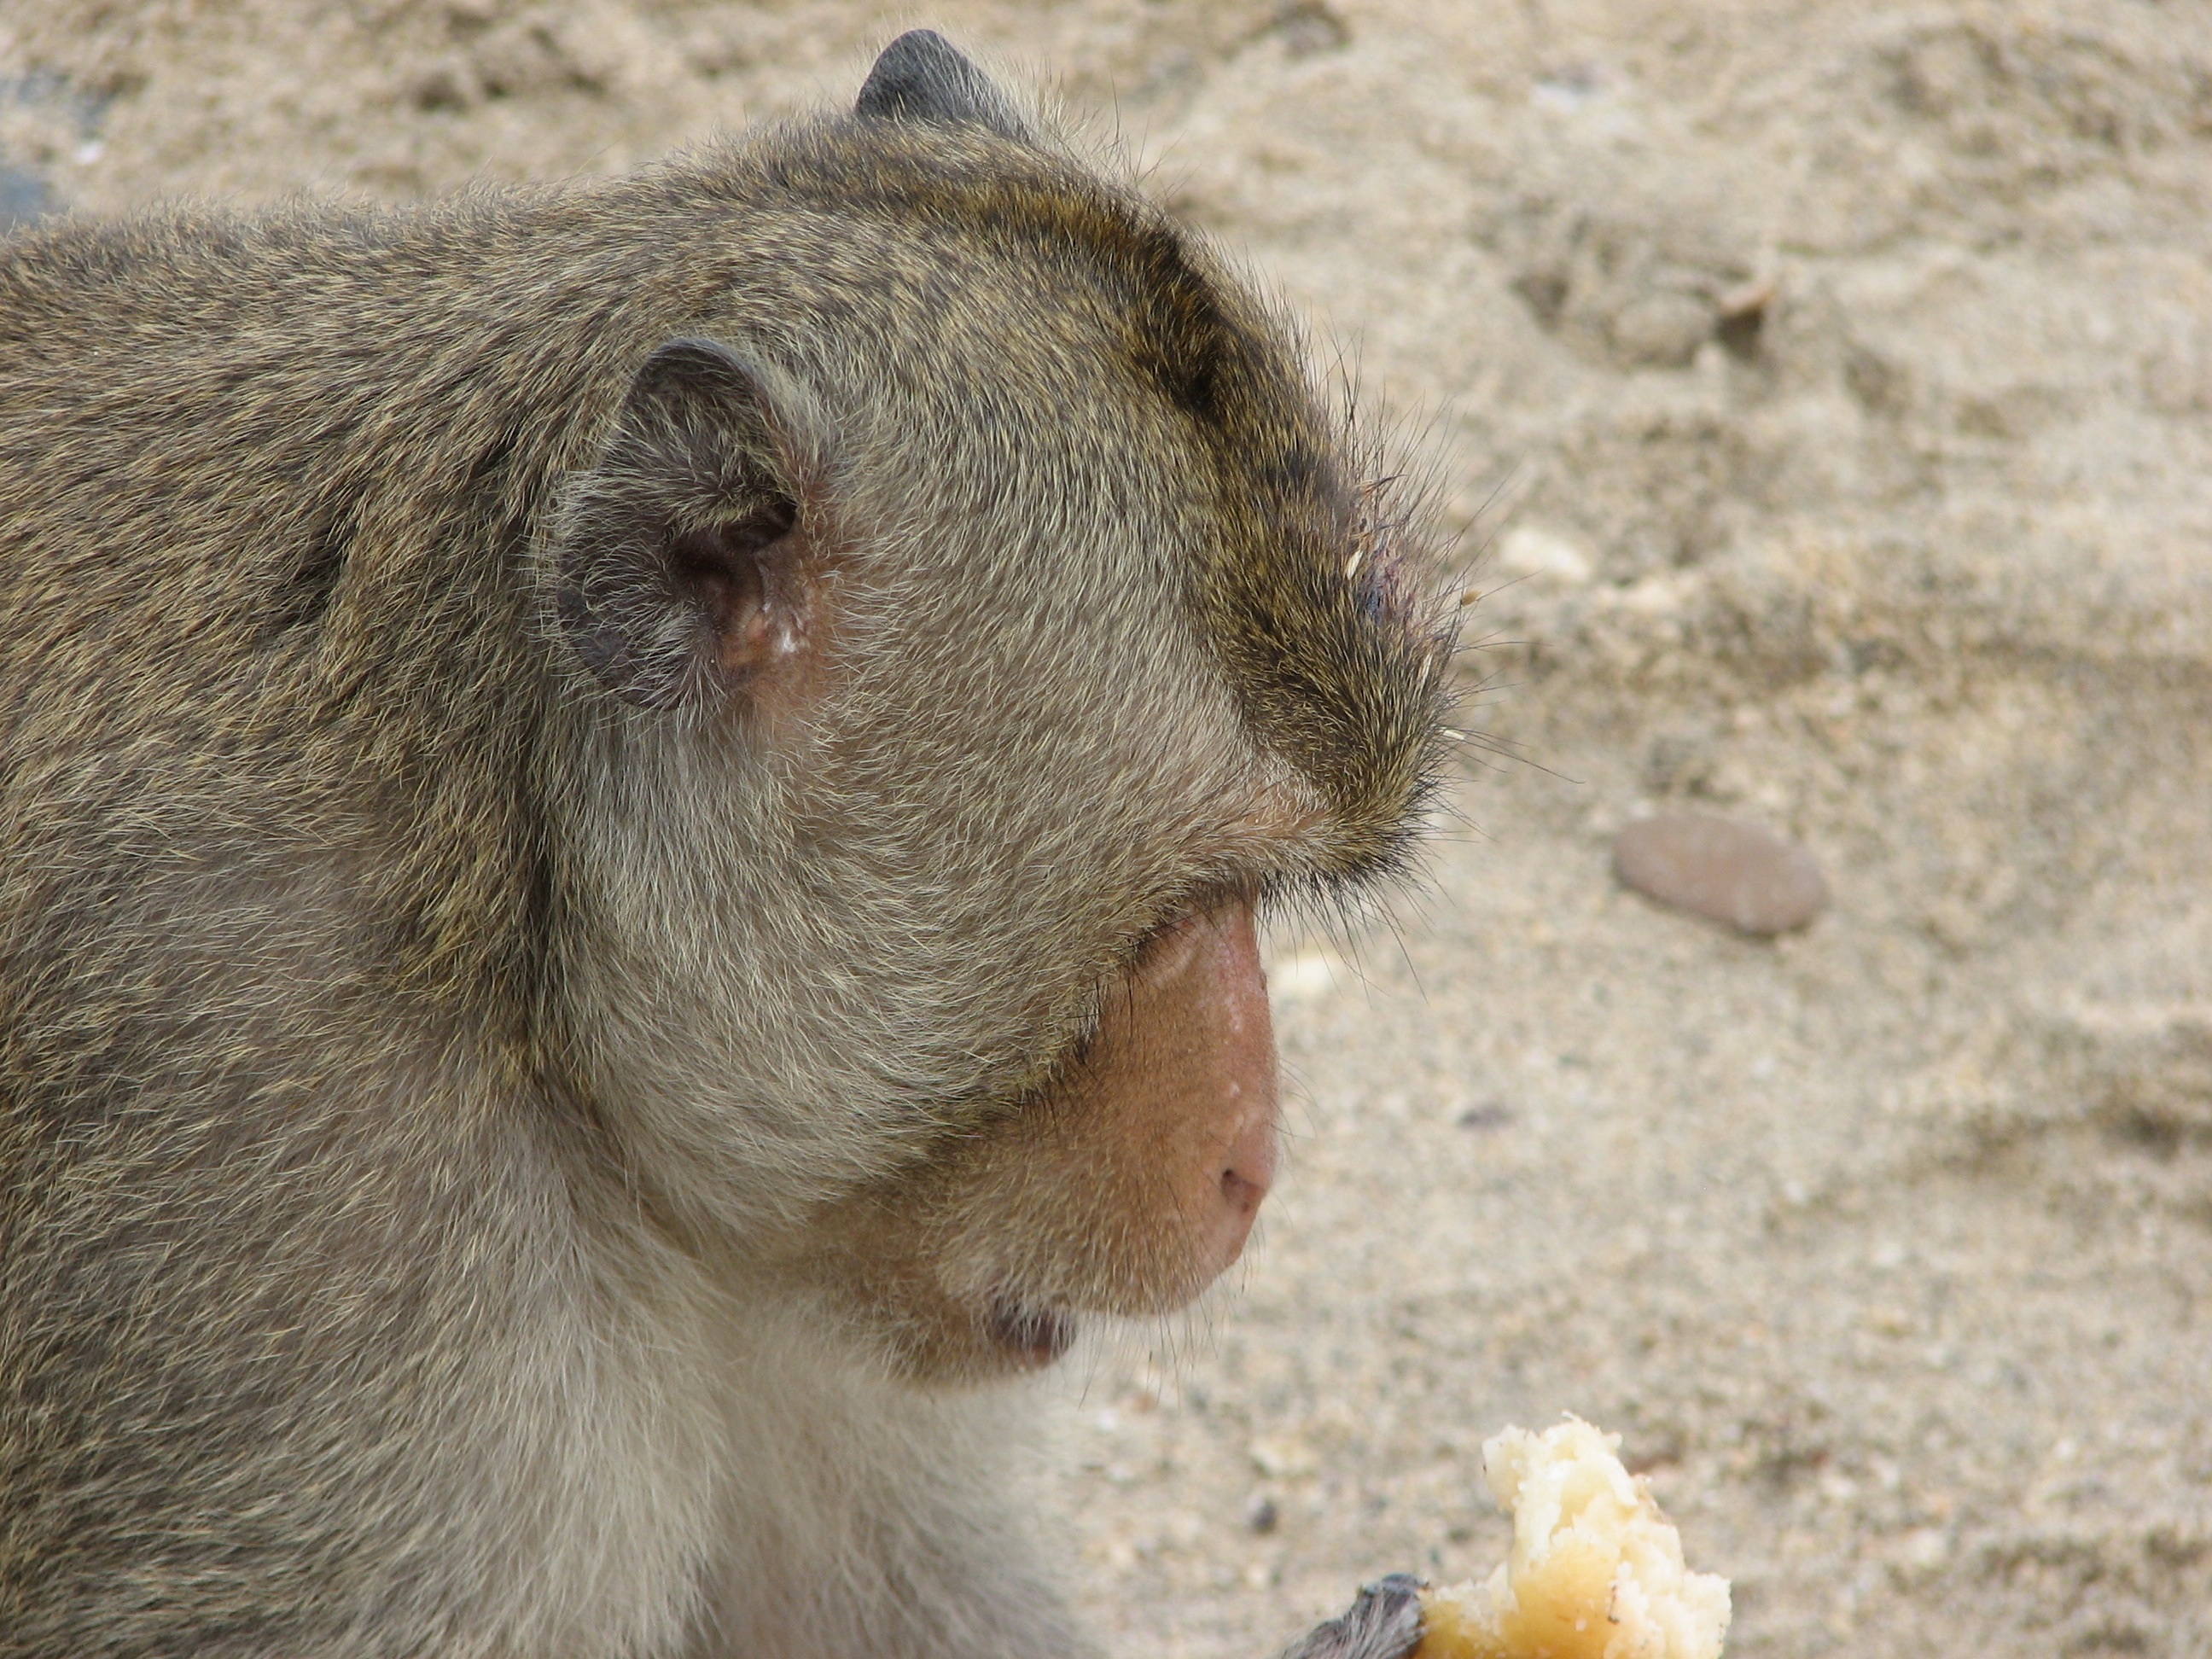
nature, animal, wildlife, zoo, mammal, fauna, primate, vertebrate, macaque, old world monkey, animals in nature